Architecture of Madrid

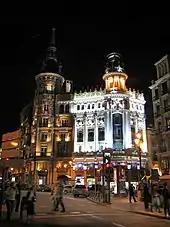
Canalejas Square

Pedro de Ribera was one of the most important architects in Madrid of the pre-Bourbon era. Ribera introduced Churrigueresque architecture to Madrid, characterized by ornamental overload on their covers, as an altarpiece. The History Museum, the Cuartel del Conde-Duque, the church of Montserrat and the Bridge of Toledo are the best examples.